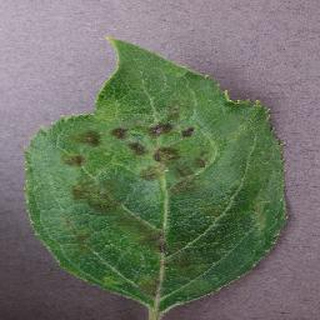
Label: apple_apple_scab